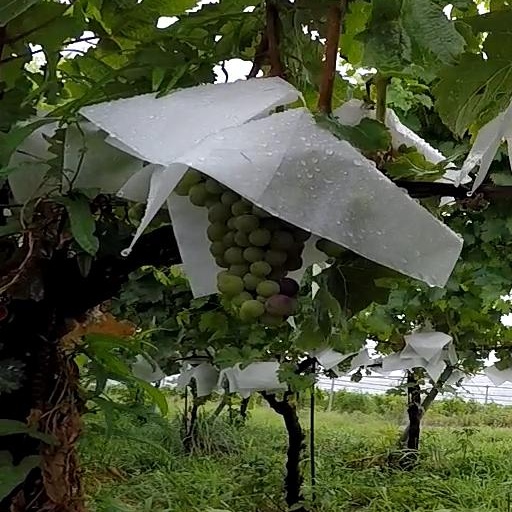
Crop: grape